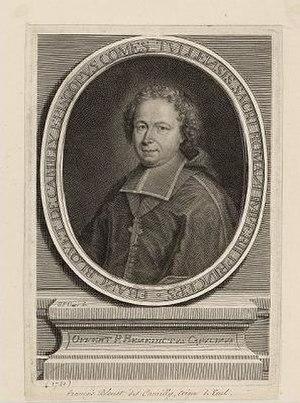
François Blouet de Camilly (1664-1723), évêque de Toul puis archevêque de Tours
François Blouet de Camilly, né le 22 mai 1664 à Rouen et mort le 17 octobre 1723 à Ligueil, est un homme d'Église français des XVIIᵉ et XVIIIᵉ siècles. Il est évêque de Toul de 1706 à 1721, puis brièvement archevêque de Tours de 1721 à 1723, année de sa mort.